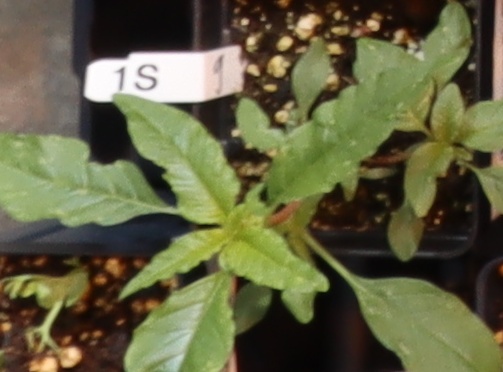
Label: Waterhemp